Business school

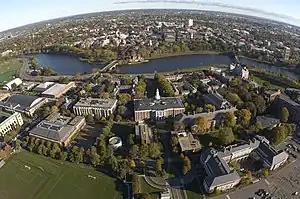
Harvard Business School in Boston, founded in 1908

A business school is a higher education institution or professional school that teaches courses leading to degrees in business administration or management. A business school may also be referred to as school of management, management school, school of business administration, college of business, or colloquially b-school or biz school. A business school offers comprehensive education in various disciplines related to the world of business and management.